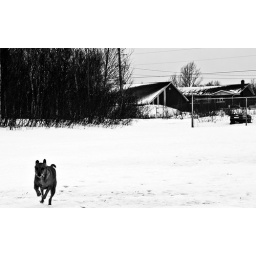
My dog running in the soccer field near my house.